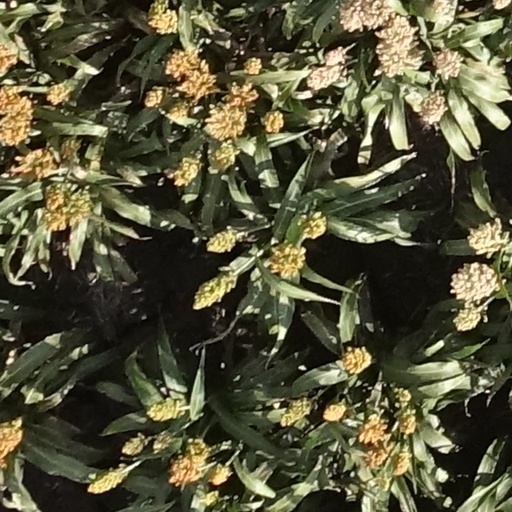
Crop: sorghum